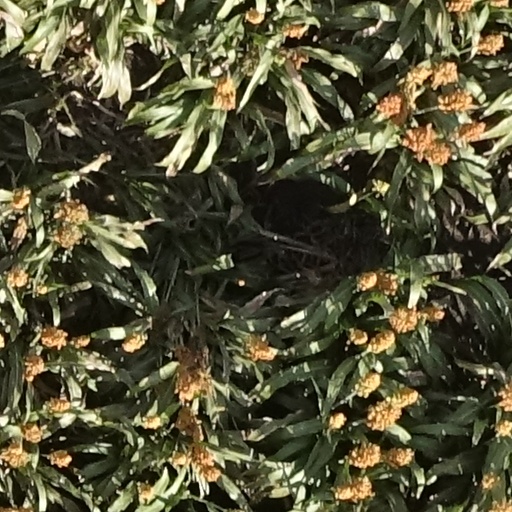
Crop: sorghum